Flame tank

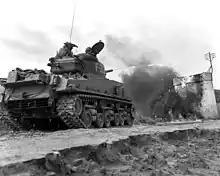
An M4A3R3 variant of the Sherman tank on exercise in Korea

In comparison to man-portable flamethrowers, flame tanks carried much more fuel, and could fire longer-ranged bursts. Due to their ability to get in range of enemy positions in comparative safety, they were invaluable for rooting out heavy infantry fortifications. For example, as the main guns of US tanks were largely unsuccessful in penetrating the thick bunkers created by the Japanese defenders on islands such as Tarawa or Iwo Jima, flame throwing tanks were used instead while infantrymen provided the necessary security during their deployment. On Iwo Jima the marines learned that conventional firearms were relatively ineffective against the Japanese defenders and effectively used flamethrowers and grenades to flush out Japanese troops in the tunnels. One of the technological innovations of the battle, the eight Sherman M4A3R3 medium tanks equipped with flamethrowers ("Ronson" or "Zippo" tanks), proved very effective at clearing Japanese positions. The Shermans were difficult to disable, such that defenders were often compelled to assault them in the open, where they would face the full firepower of marine rifle and machine gun fire.